Mickey Mantle

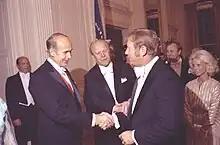
"Two men in formal wear, one the President of France and one President of the United States, greet a third man in formal wear during a state dinner party."

After retiring from baseball, Mantle briefly served as a part-time color commentator for NBC on "Game of the Week". In 1969, he was the color commentator for the All-Star Game. He also served as a pre-game analyst for the 1969 and 1970 World Series. He was one of four color commentators used by the Expos during the 1972 season.